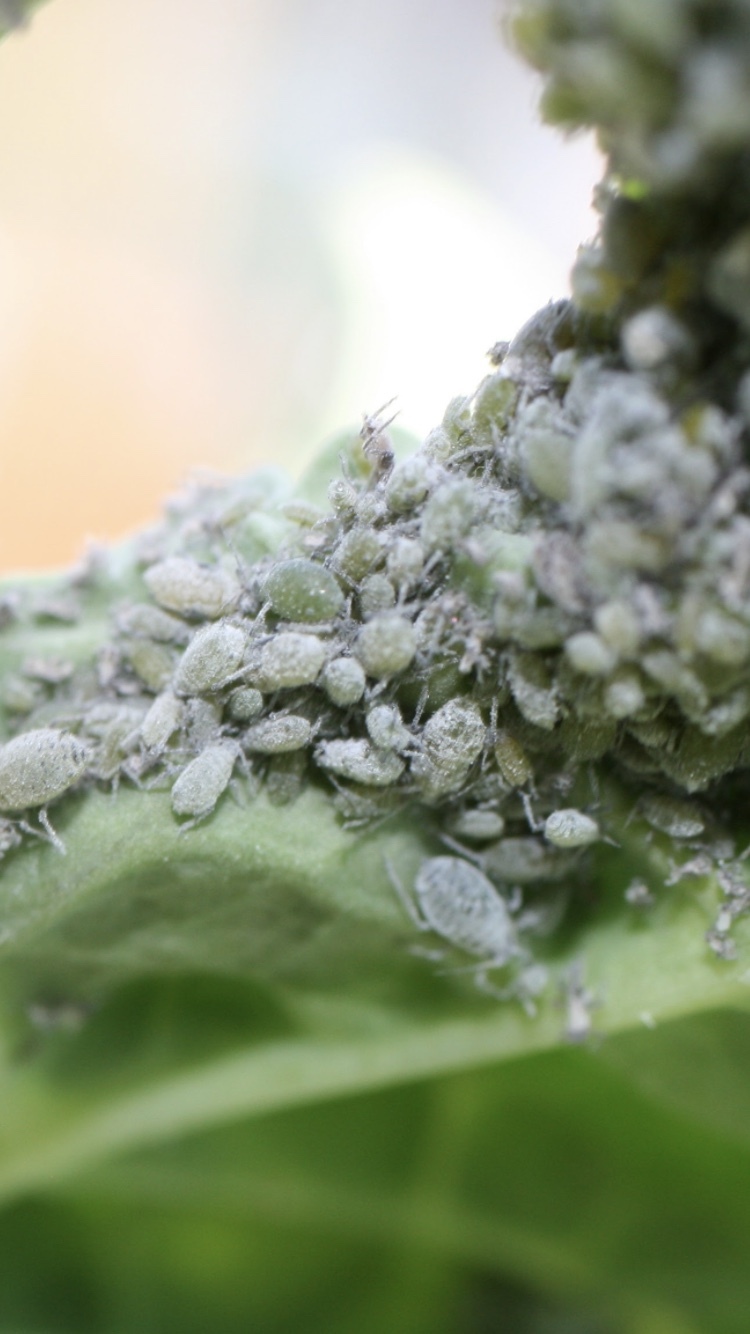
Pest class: cabbage_aphid